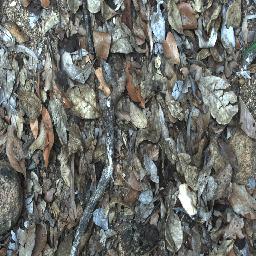
Label: negative